Franklin Pitcher Johnson Jr.

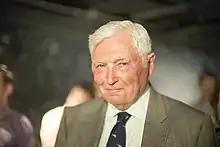
Johnson Jr. in 2014

Franklin Pitcher Johnson Jr., or Pitch Johnson, (born 1928 in Quincy, Illinois) is an American venture capitalist and founder of multiple companies.